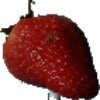
Label: Strawberry 1